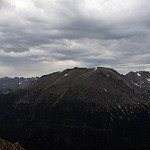
Label: mountain